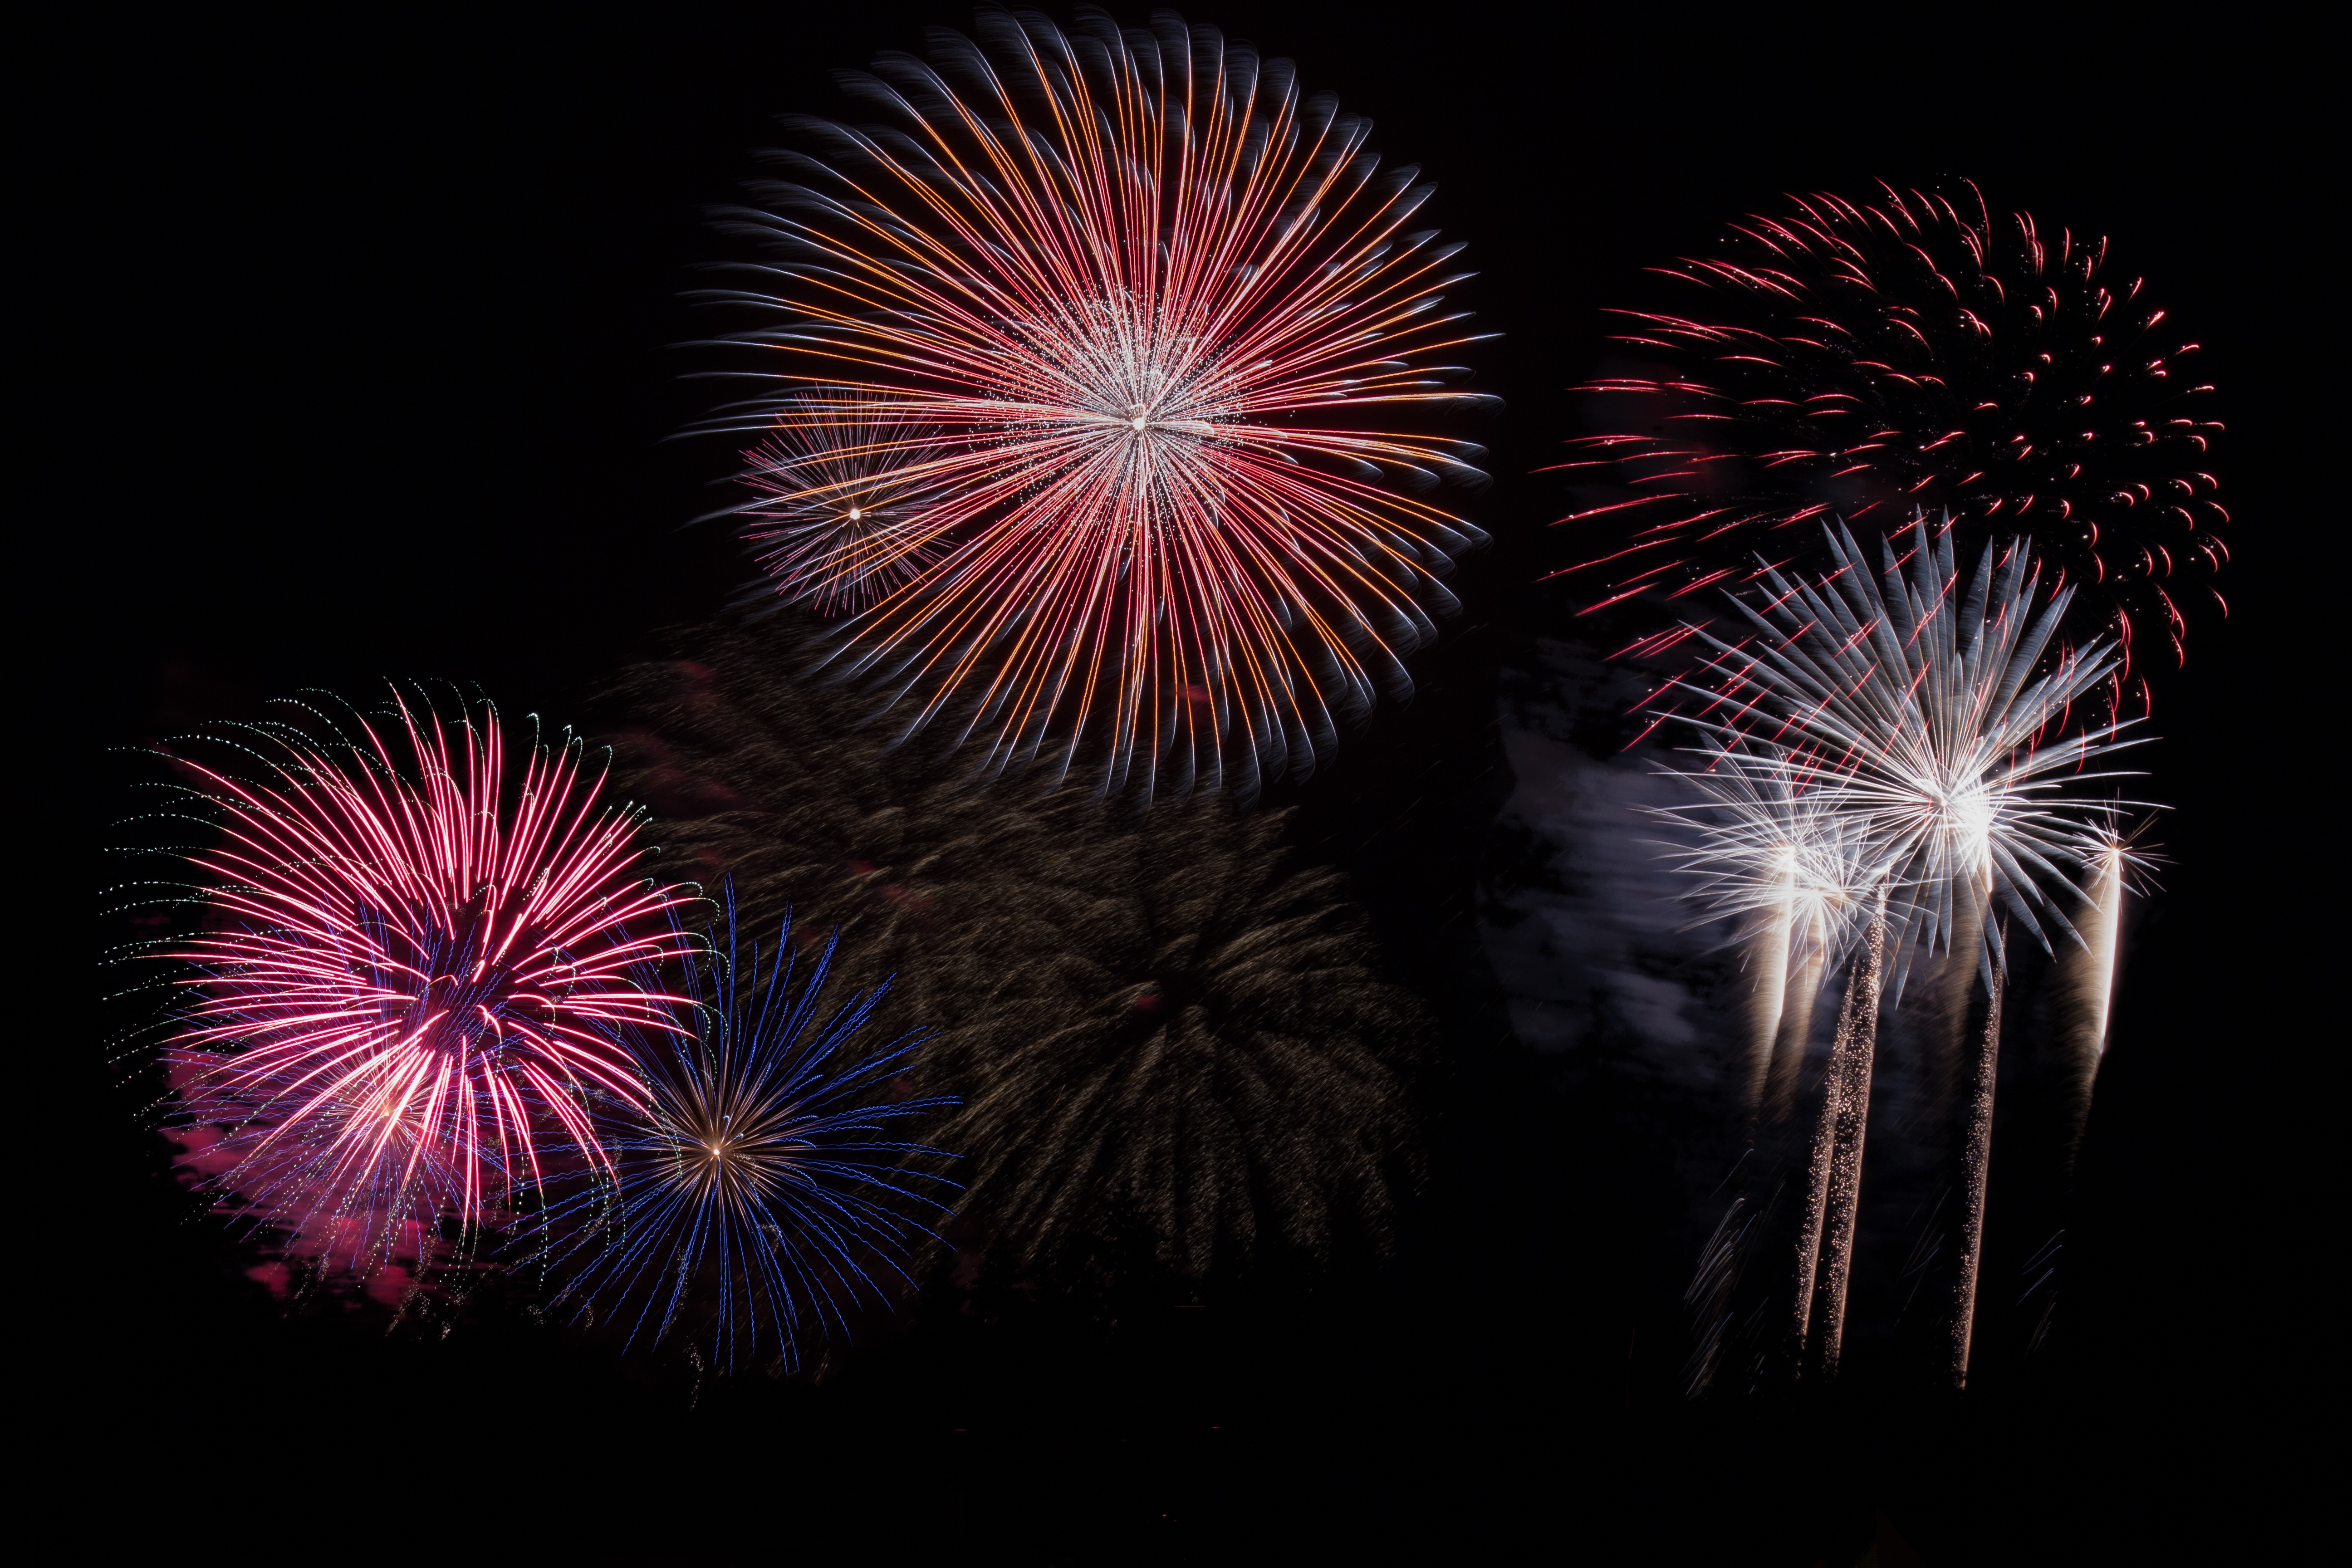
sky, recreation, celebration, colorful, pyrotechnics, rocket, cracker, fireworks, party, event, new year's eve, fireworks art, annual financial statements, outdoor recreation